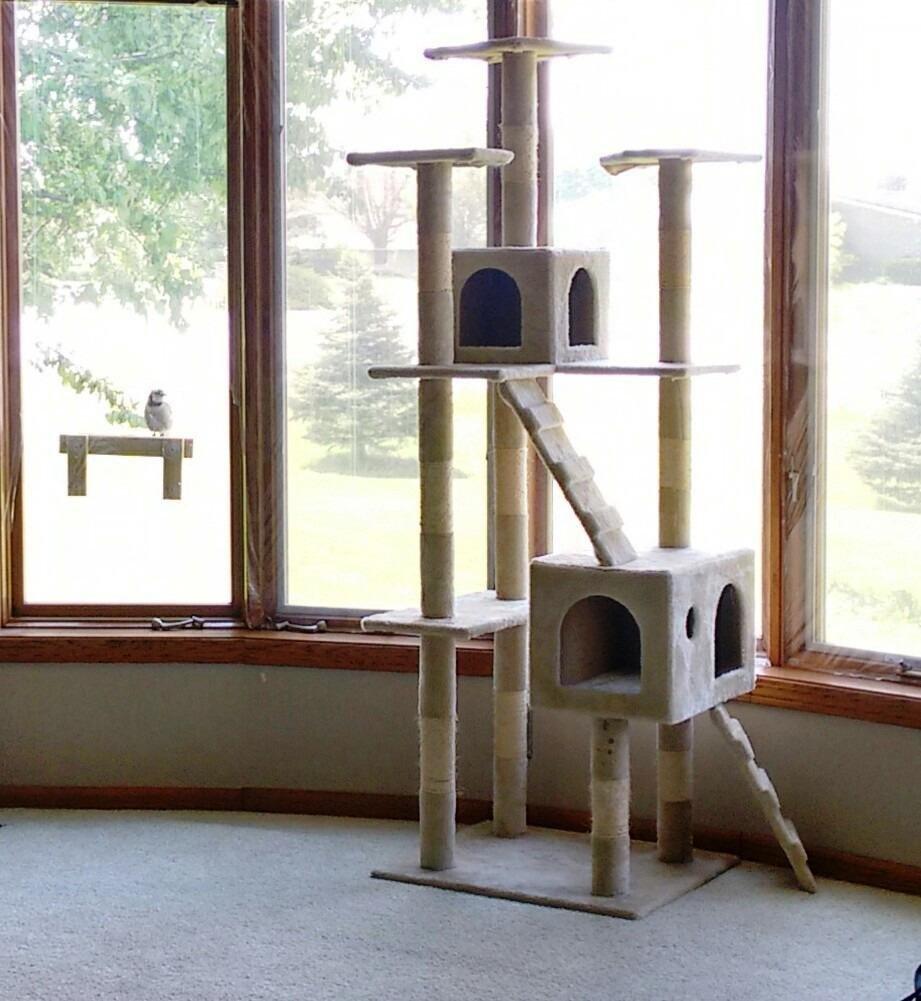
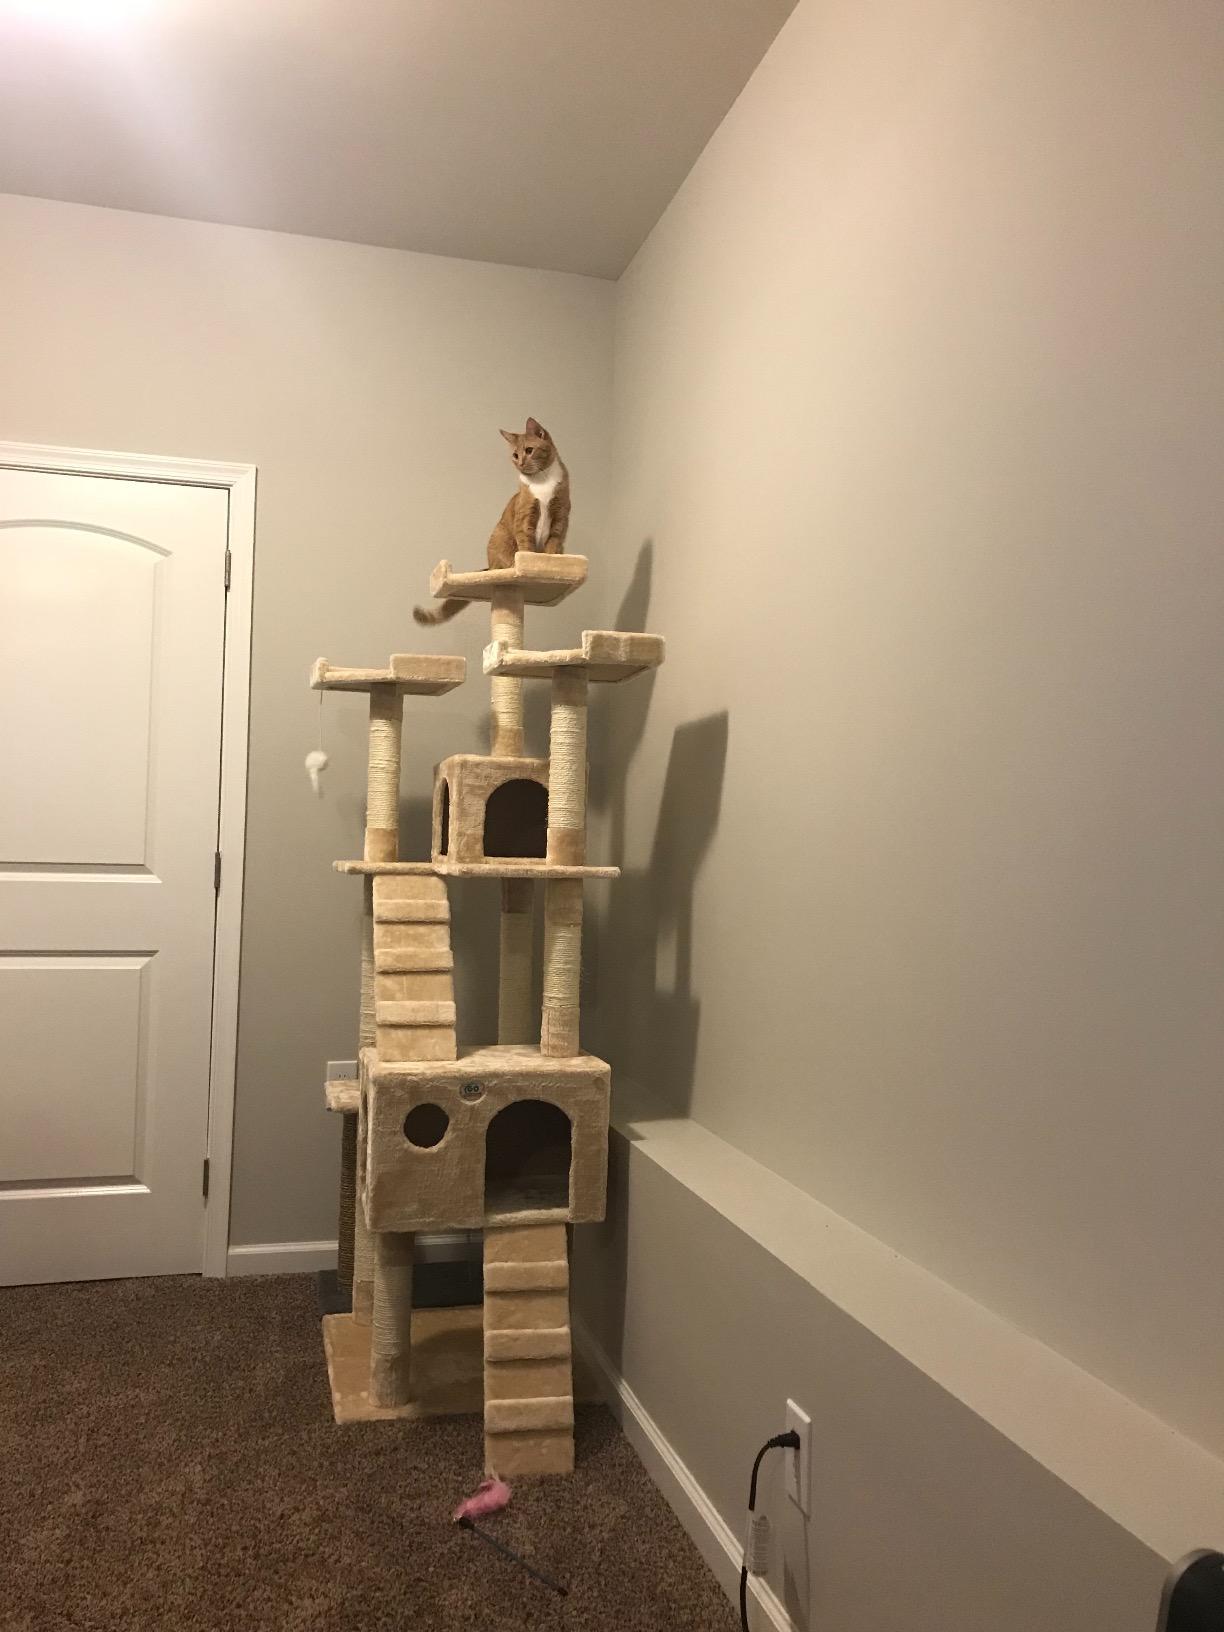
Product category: items_cat tree
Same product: yes